Mika Salo

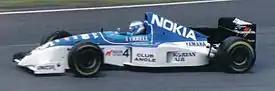
Salo driving for Tyrrell at the 1995 British Grand Prix.

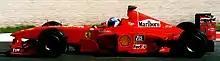
Salo testing for Ferrari at Monza in .

Following an injury to BAR driver Ricardo Zonta, Salo took his place for three races whilst the Brazilian recovered. BAR's first season was not successful but Salo scored their best result of the year, with a seventh-place finish at San Marino. However a greater opportunity arose when Michael Schumacher broke his leg in a crash during the 1999 British Grand Prix. Salo was selected as his substitute to partner Eddie Irvine at Ferrari. In his second race in Ferrari at the 1999 German Grand Prix Salo led for part of the race and would have scored a Grand Prix win but team orders demanded that he give the lead to Irvine, who at the time was fighting for the championship with Mika Häkkinen. Following the race, Irvine handed his victory trophy over to Salo as a gesture of gratitude. He also finished third at Monza, ahead of Irvine. These podium finishes were critical in helping Ferrari win their first Constructors' title since .